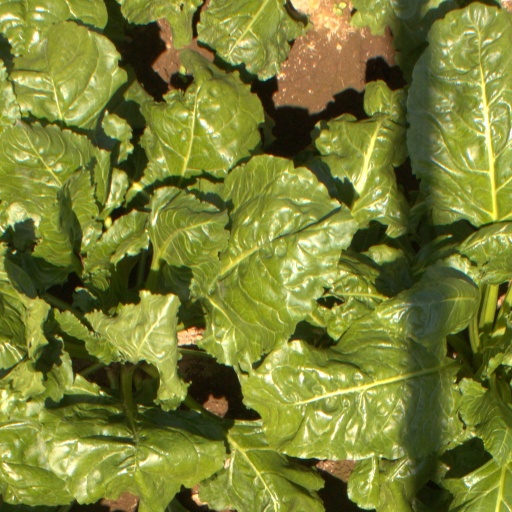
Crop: sugar beet